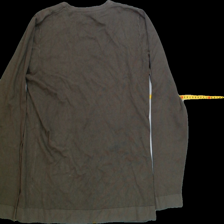
View: back
Type: Sweater
Category: Ladies
Brand: Not Applicable
Colors: Green
Material: 47%viscose 28%polyester 25%nylon
Pattern: Plain
Cut: Regular, C-collar
Size: XL
Season: All
Trend: No trend
Stains: Yes
Price range: <50
Recommended usage: Export